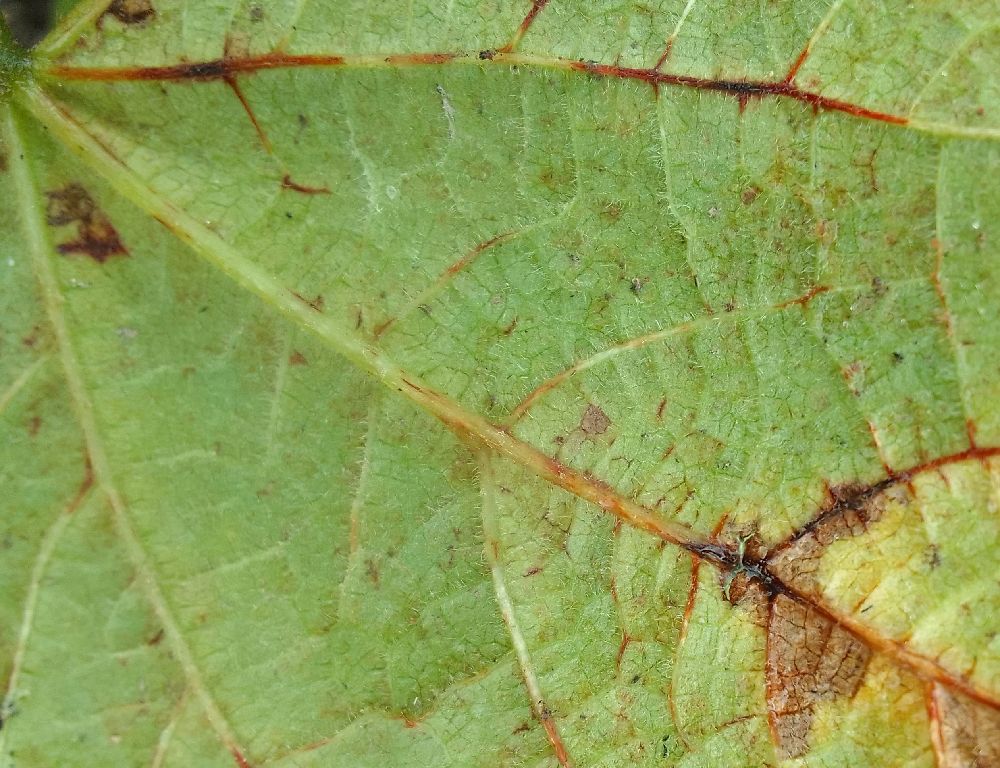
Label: anthracnose